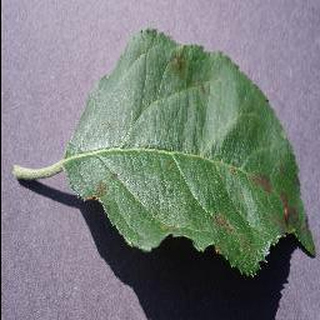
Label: apple_apple_scab